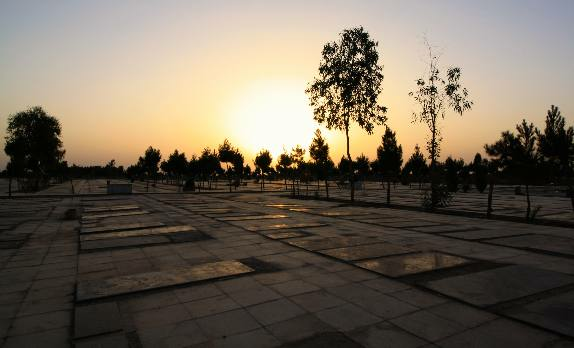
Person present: No